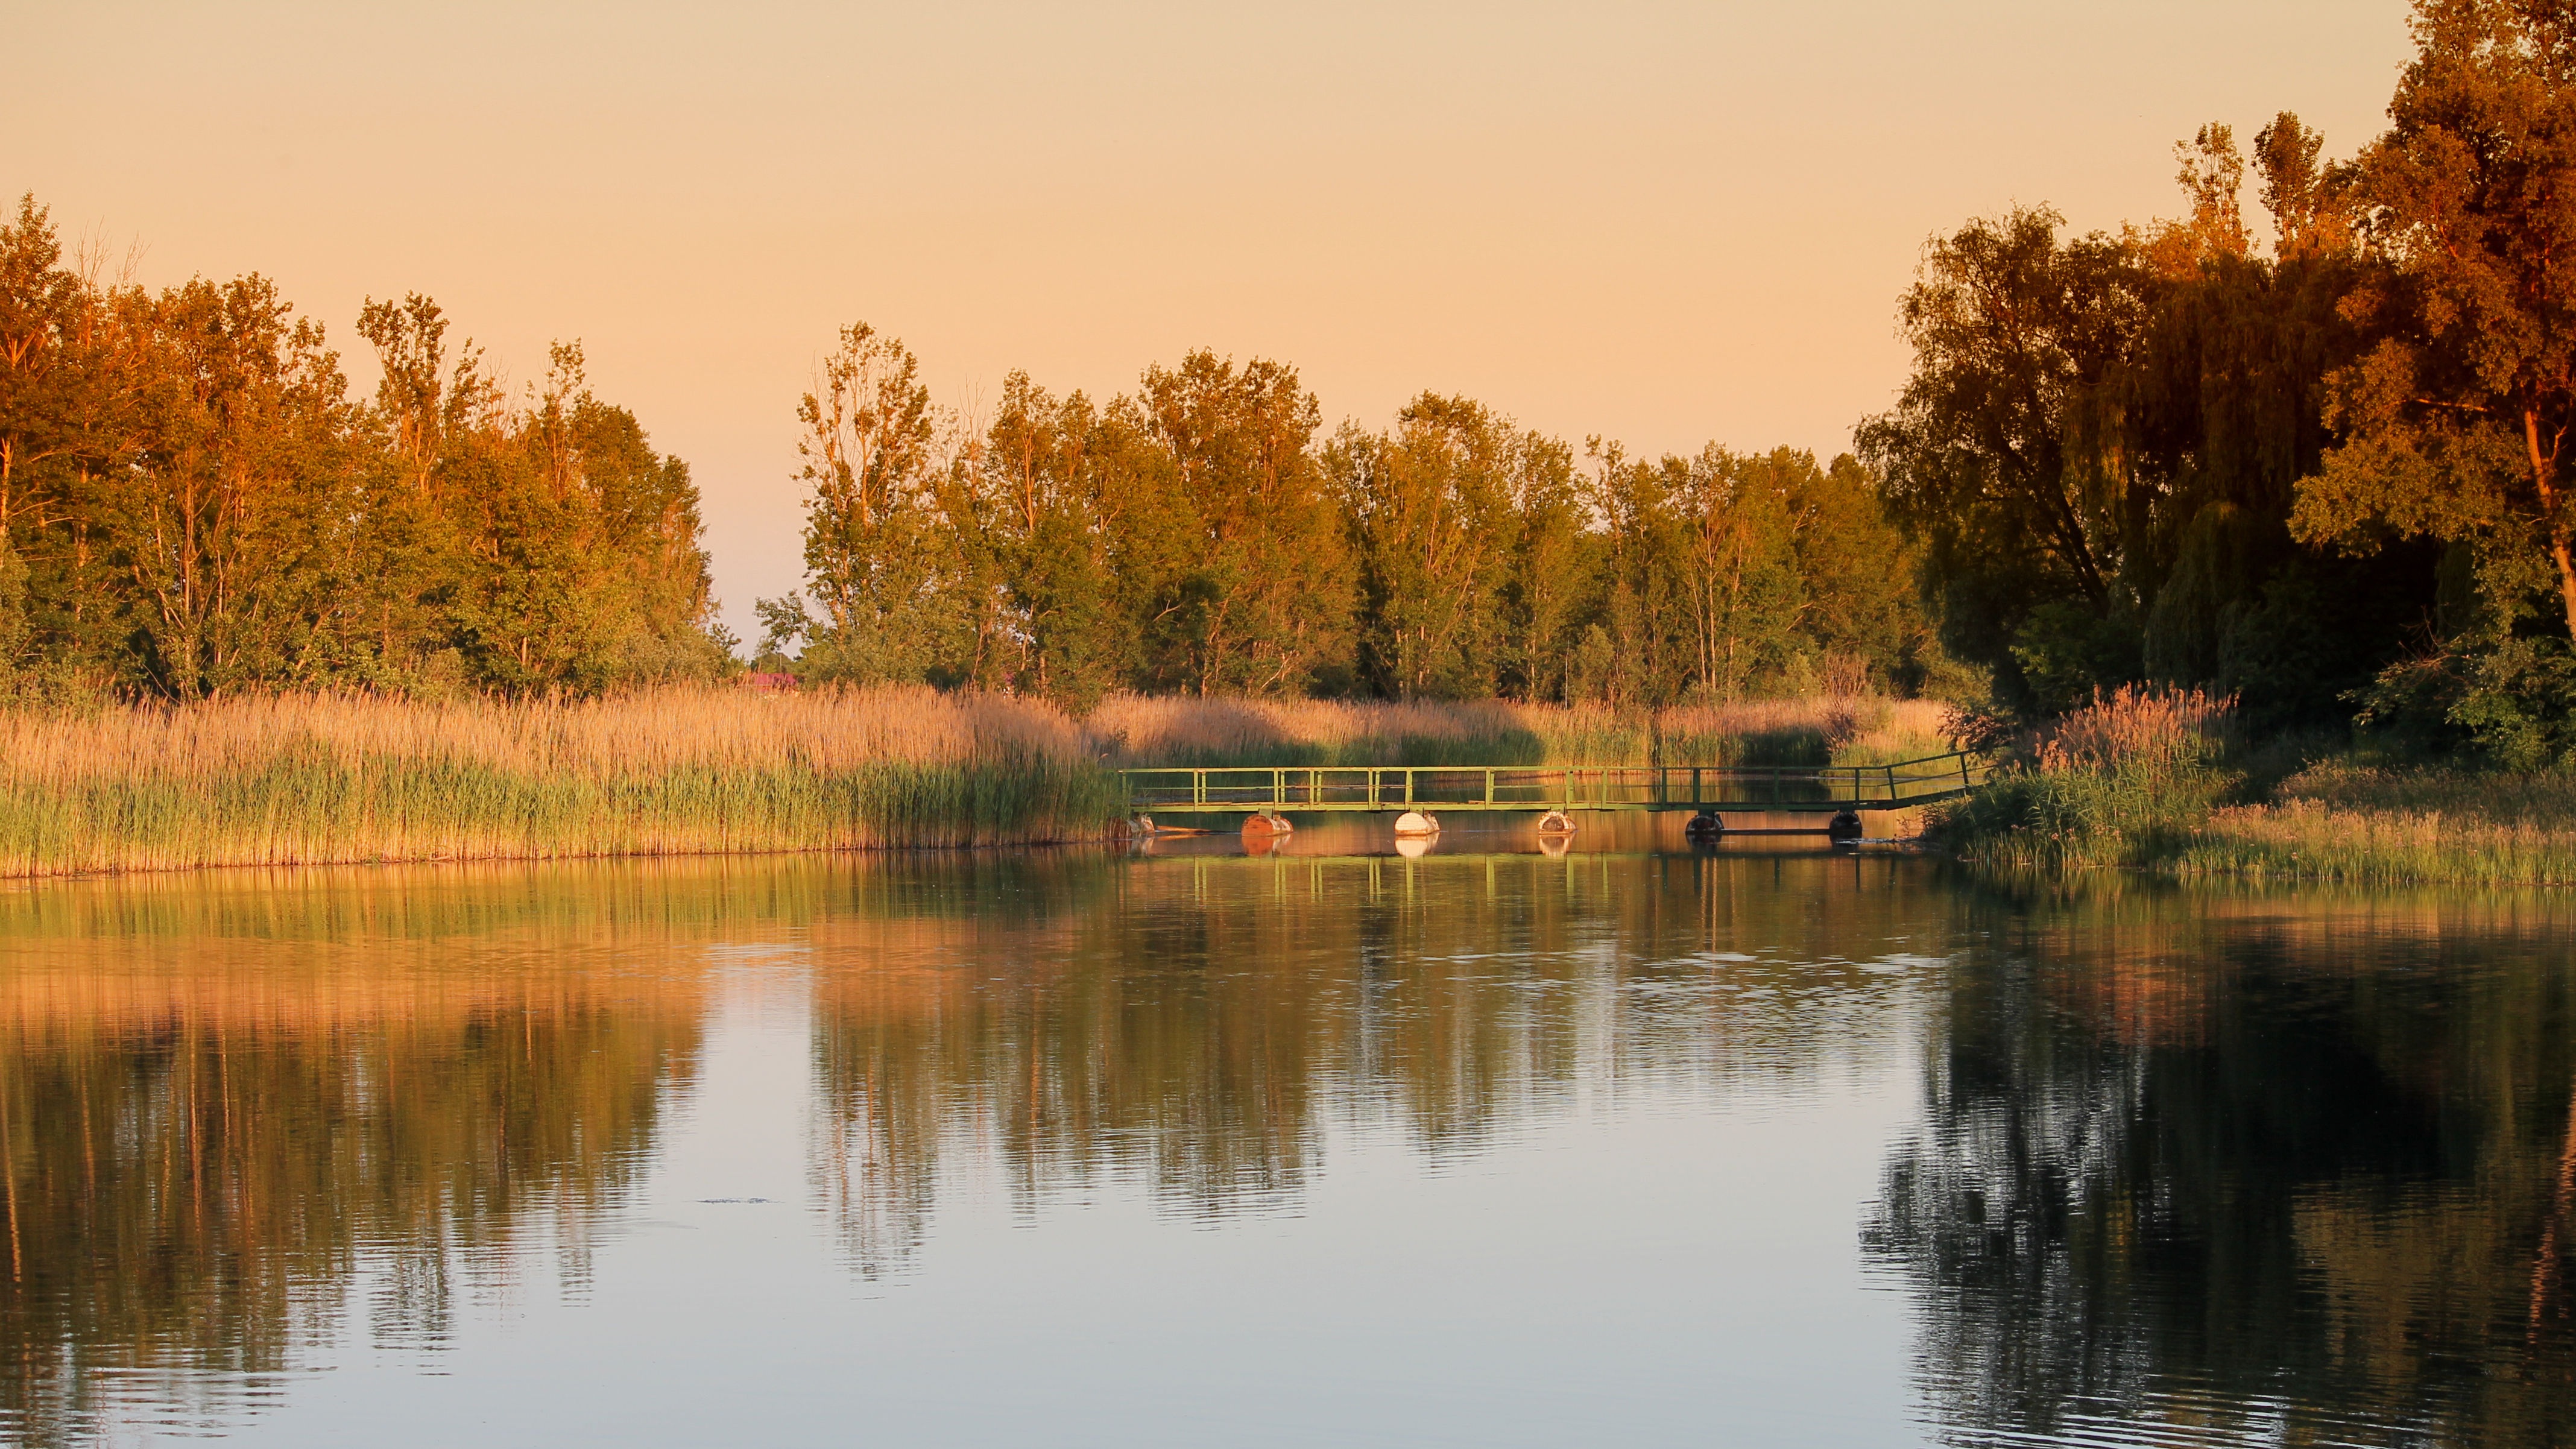
landscape, tree, nature, sunset, morning, leaf, lake, dawn, river, reed, dusk, pond, evening, reflection, autumn, season, waterway, trees, wetland, loch, abendstimmung, atmospheric phenomenon, woody plant